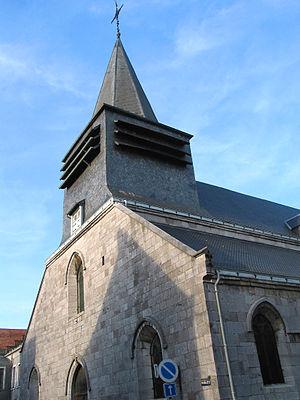
Philippeville (Belgique), l’église Saint-Philippe (1556).
Philippeville est une ville francophone de Belgique située en Région wallonne, dans la province de Namur.
Cette page regroupe l'ensemble du patrimoine immobilier classé de la ville belge de Philippeville.